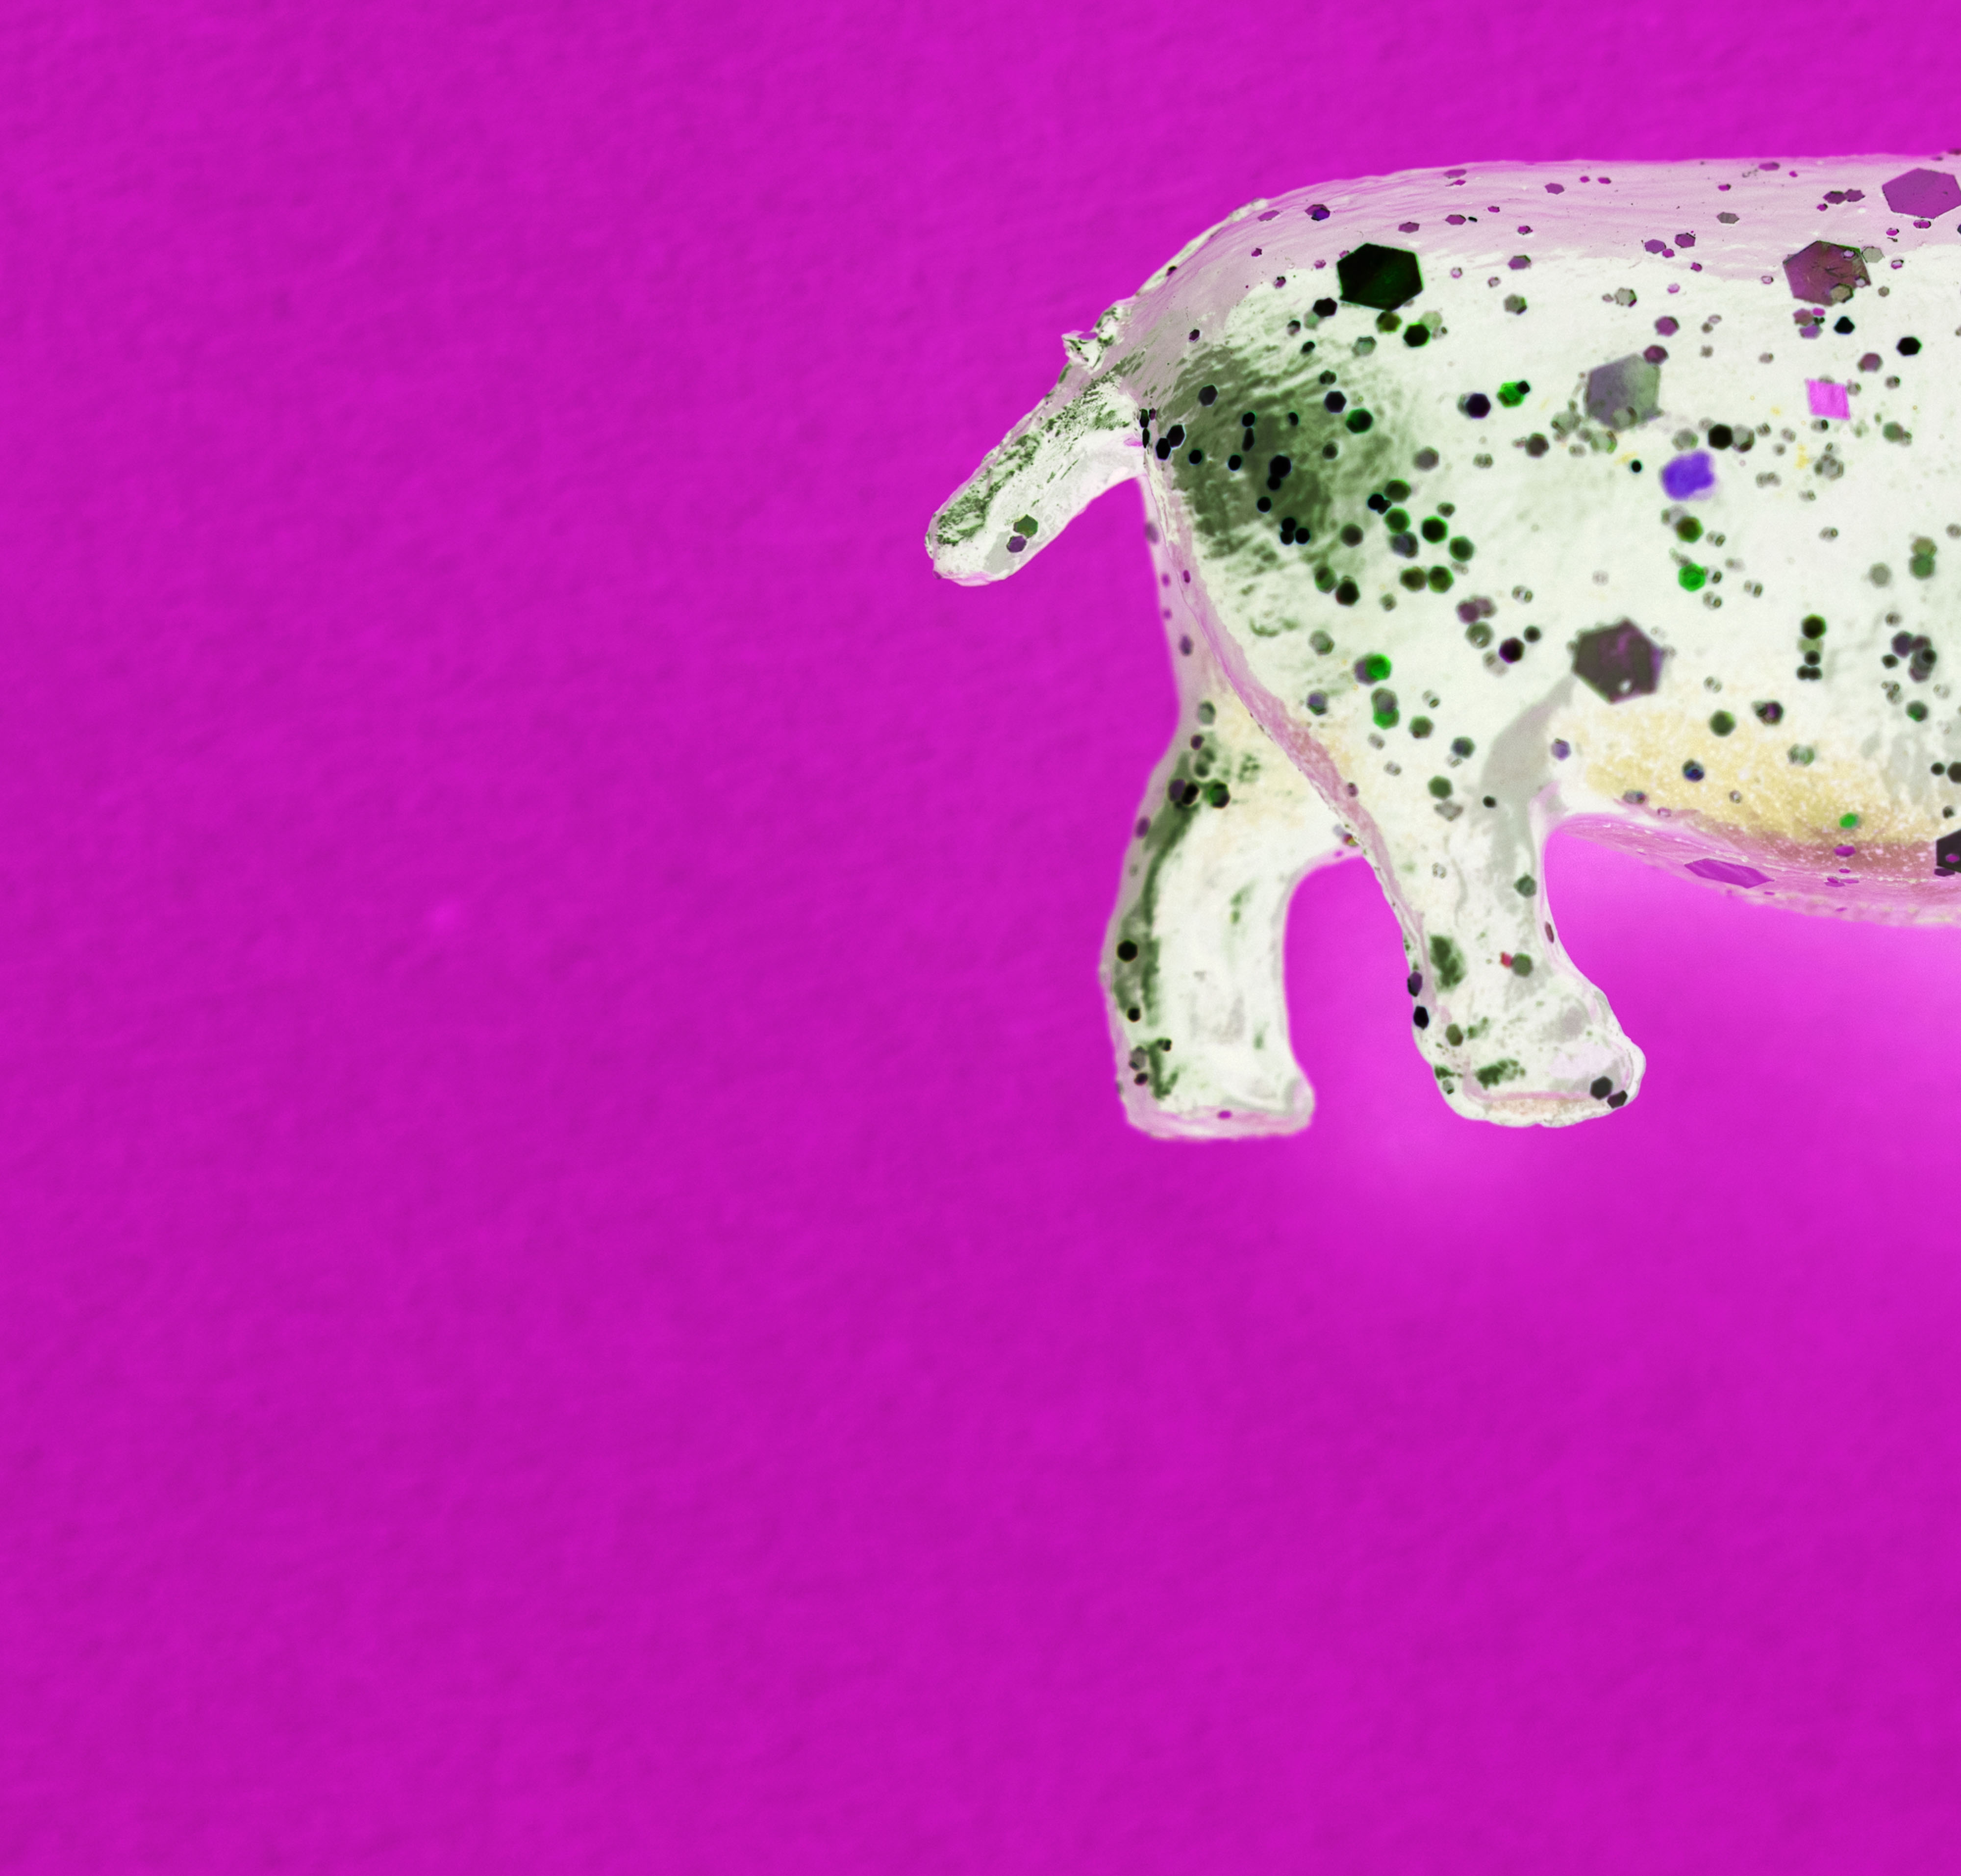
aerial, animal, background, backside, behind, butt, closeup, colorful, decoration, effects, figure, flat lay, flatlay, funky, hind, hippo, hippopotamus, inversion, invert, inverted, isolated, mammal, model, nature, object, pig, pink, plastic, rear, safari, toy, wild, wildlife, purple, snout, animal figure, magenta